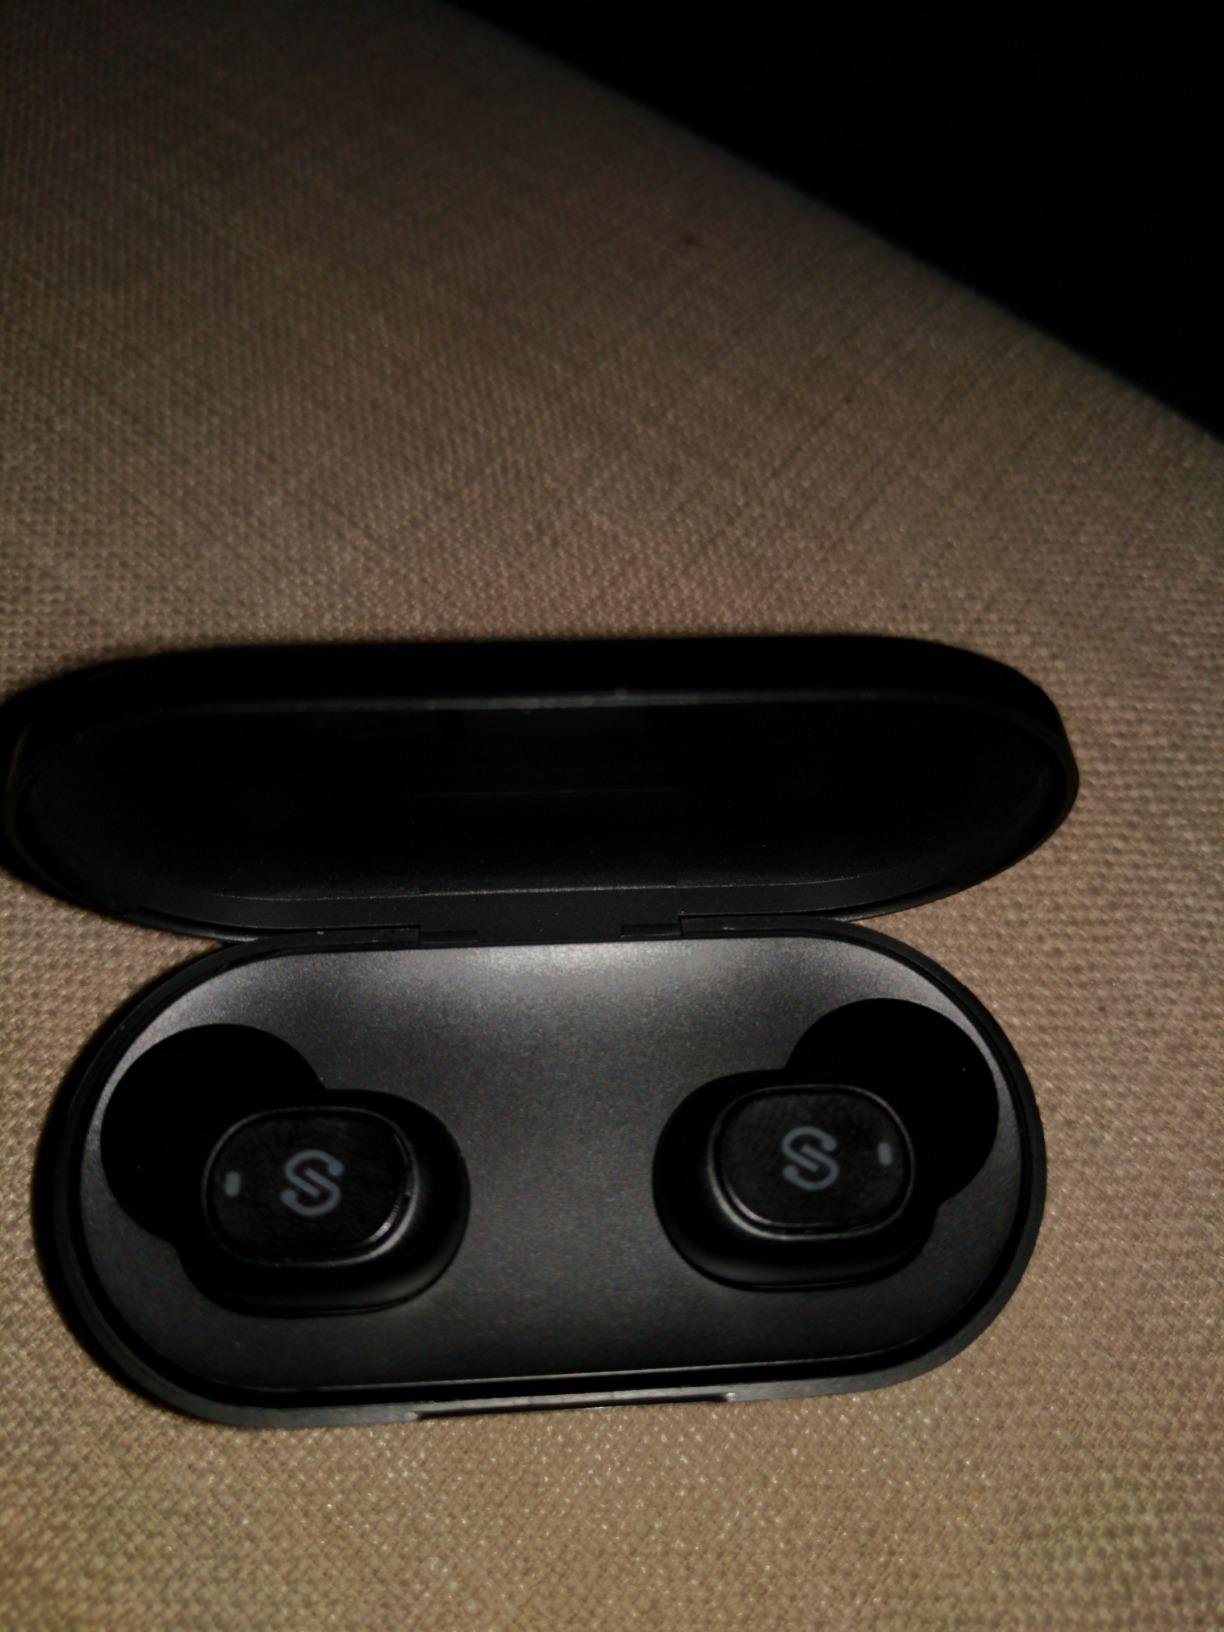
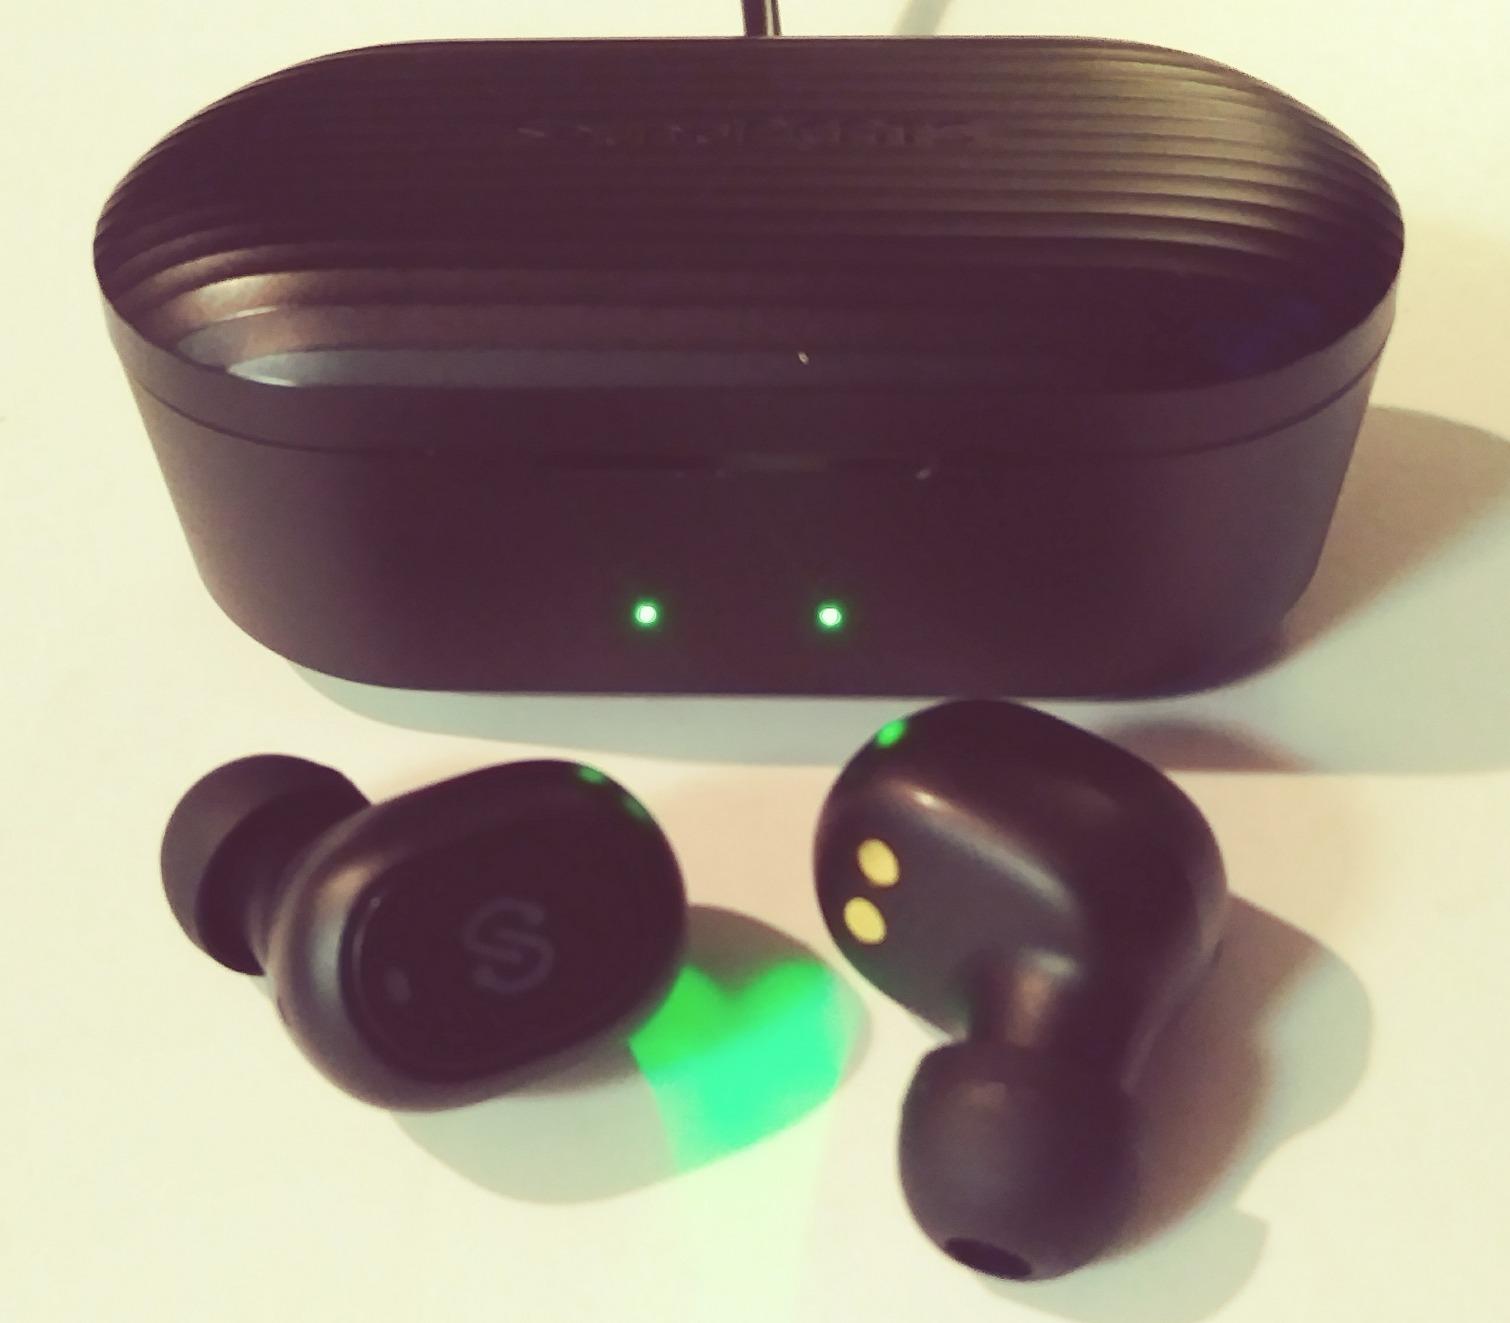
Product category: earbuds
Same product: yes